List of 30 Rock characters

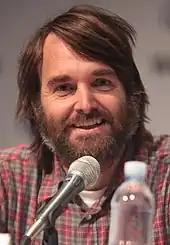
Will Forte portrays Paul L'astnamé, Jenna's fiancé

Crisstopher Rick Chros (James Marsden) is an unemployed entrepreneur, and like Dot Com, attended Wesleyan University. Criss is the third of Liz's romantic interests to share a name with a celebrity (although there is a difference in spelling). He dropped out of law school, but holds a degree in ethnomusicology. He and Liz met somewhere between the end of season five and the beginning of season 6 at Riverside Park after Liz made fun of his turtleneck shirt. He runs a hot dog stand which sells organic hot dogs. It is revealed that he and Liz are dating in "Idiots Are People Two!" and that Liz has kept it a secret from Jack because she fears he'll disapprove of Criss – which Jack does, at first, but winds up changing his mind and gives Criss his "probational approval" card in "Idiots Are People Three!" In "Hey, Baby, What's Wrong", Liz discovers that her relationship with Criss has longevity after a failed trip to Ikea in which she and Criss have a big fight. Liz, assuming the fight is a breakup, frantically calls Criss to apologize and beg him to reconcile, only to discover that he never wanted to break up in the first place and is at home happily making dinner. In "St. Patrick's Day", a surprise visit from Dennis makes Liz finally admit that she is in love with Criss after an argument. When she tells him that she loves him, something she has never done to anyone, Criss responds by quoting Han Solo's response to Princess Leia, "I know", thereby proving his suitability to the "Star Wars"-obsessed Liz.